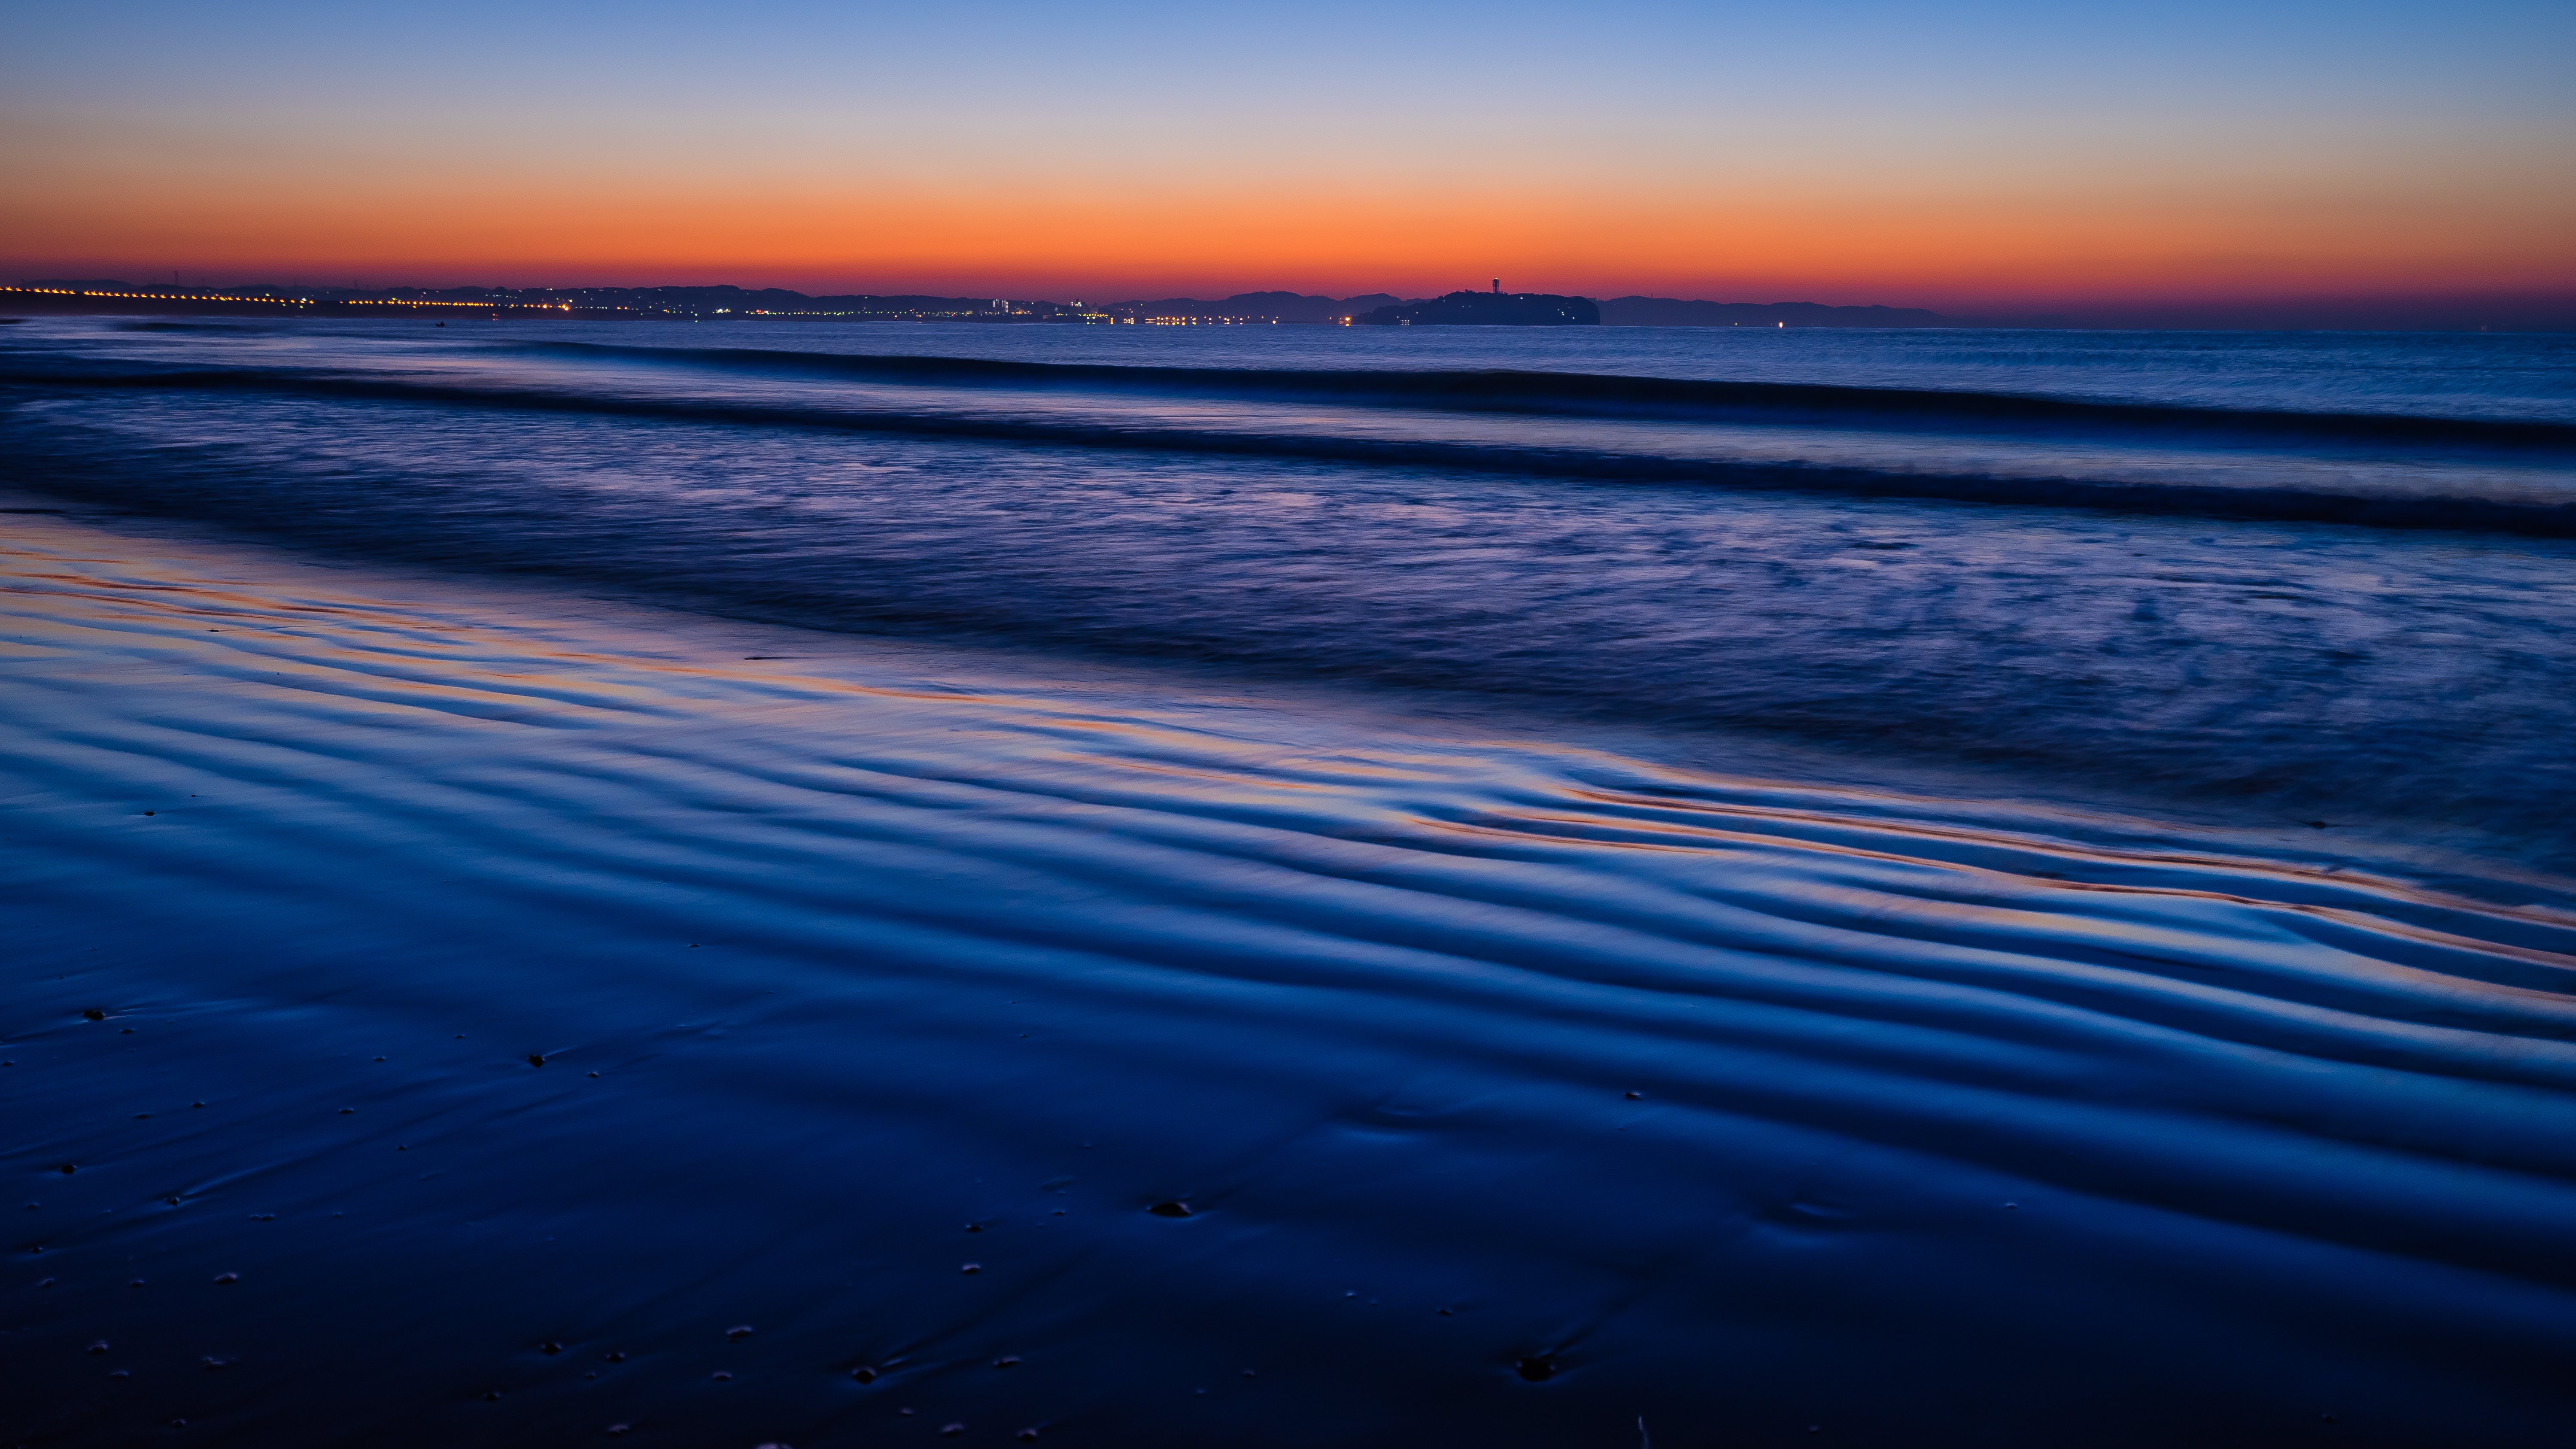
beach, sea, coast, sand, ocean, horizon, sunrise, sunset, sunlight, morning, shore, wave, dawn, atmosphere, dusk, evening, reflection, seascape, blue, body of water, ilce7m2, fe1635mmf4zaoss, justbeforesunrise, chigaski, enoshima, sunriseatdawn, enoshimaisland, enoshimabeach, wind wave